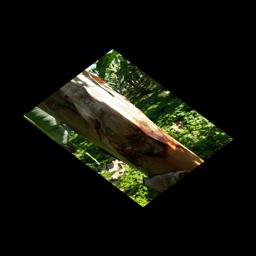
Label: BACTERIAL SOFT ROT